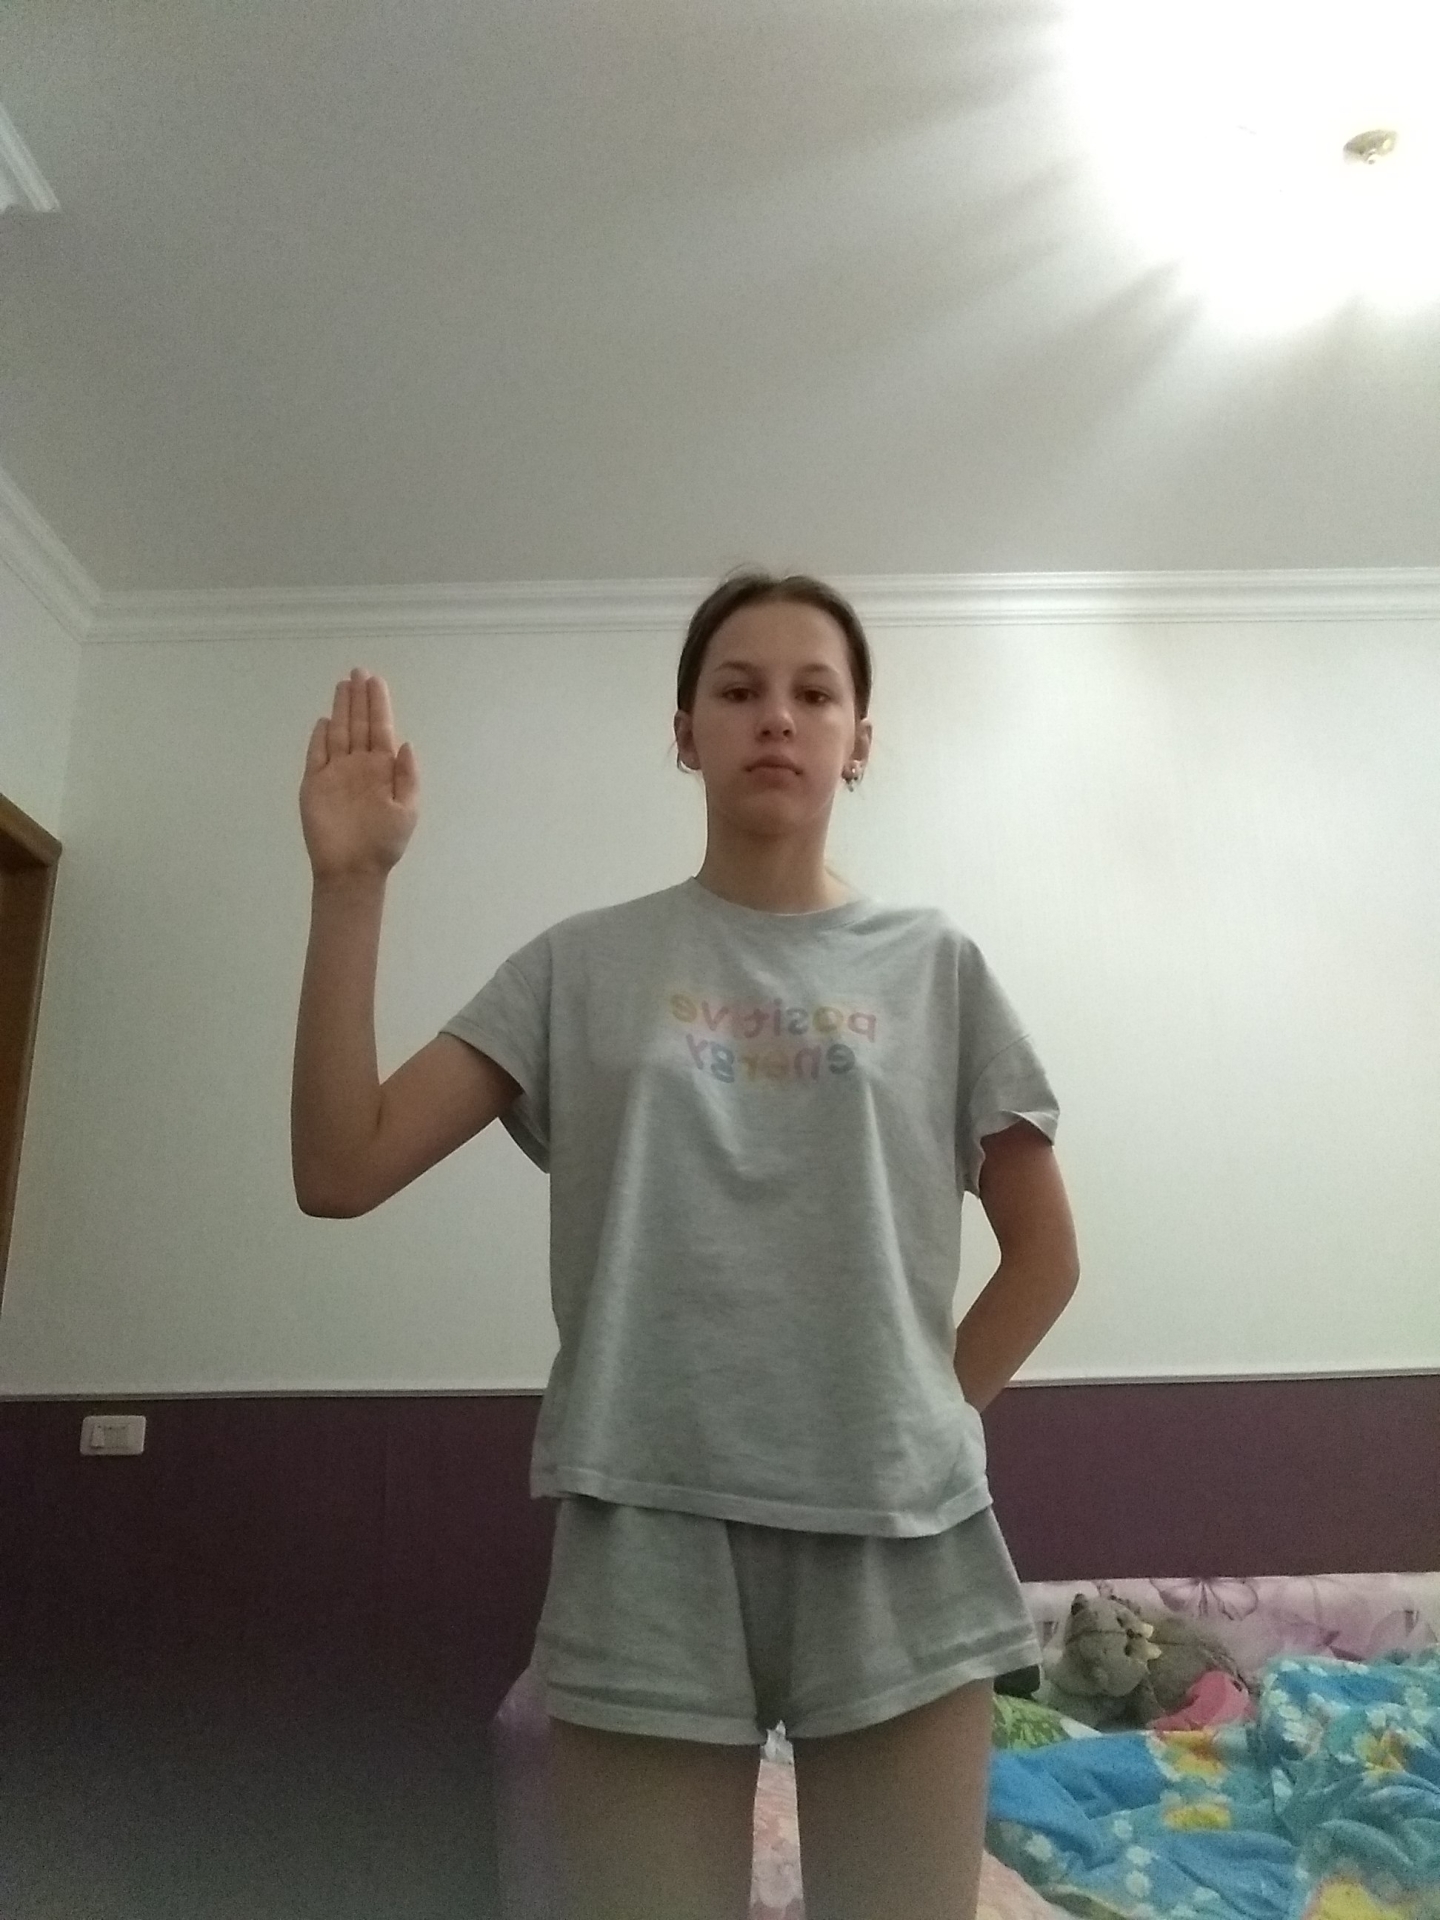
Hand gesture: stop